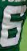
Number: 6